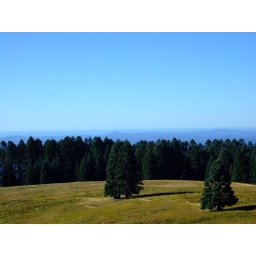
That solid blue line in the background beyond the mountains is the ocean-about 50 miles away